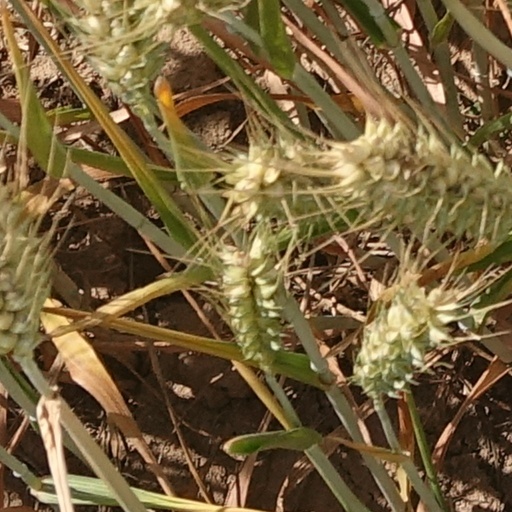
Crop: wheat